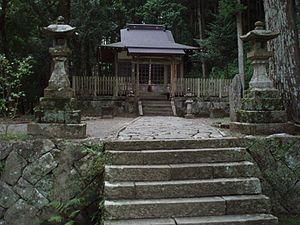
Takijiri-ōji est un temple shinto de la ville de Tanabé. Il fait partie des Gotai-ōji. Il se situe à la jonction des rivières tondagawa et ishiburigawa.